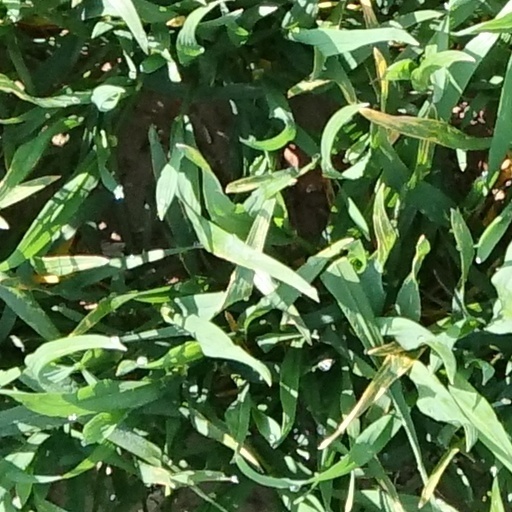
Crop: wheat